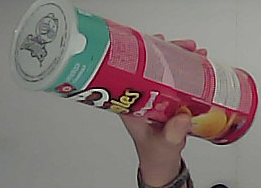
Product: pringles_original